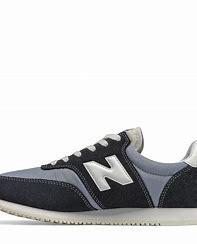
Brand: New
Model: Balance 100